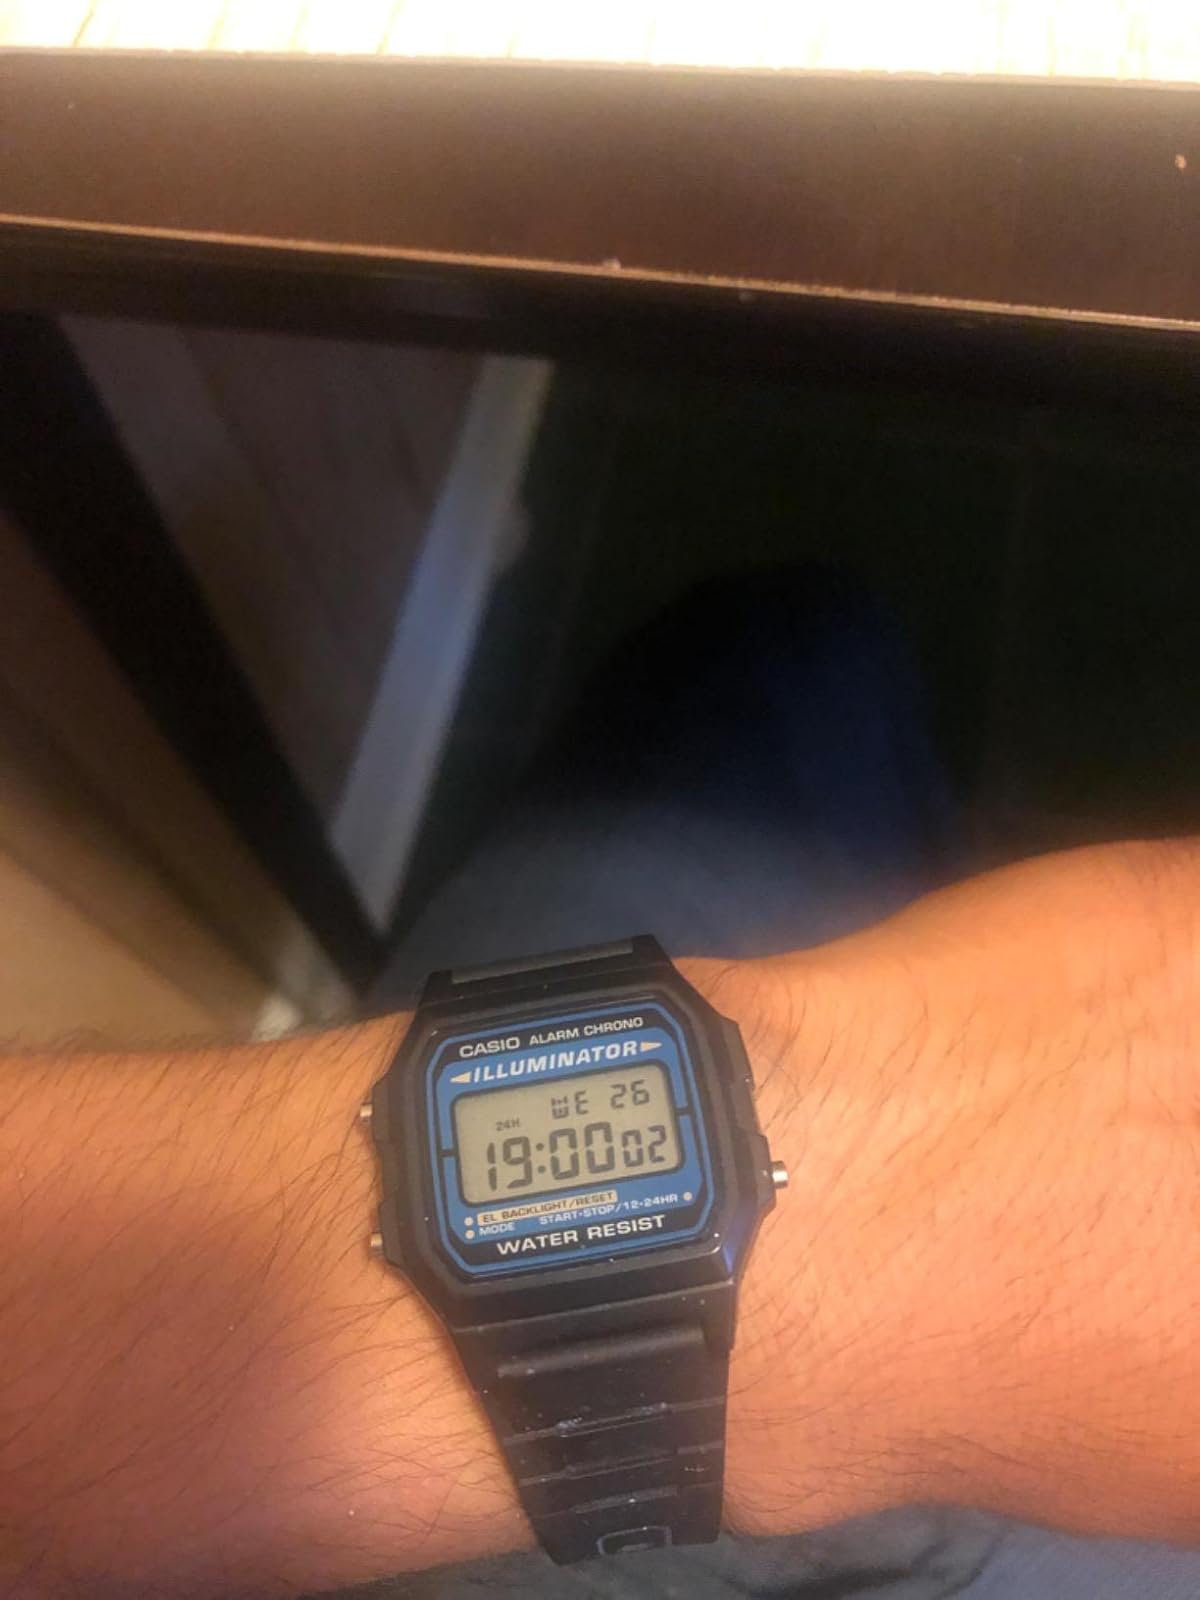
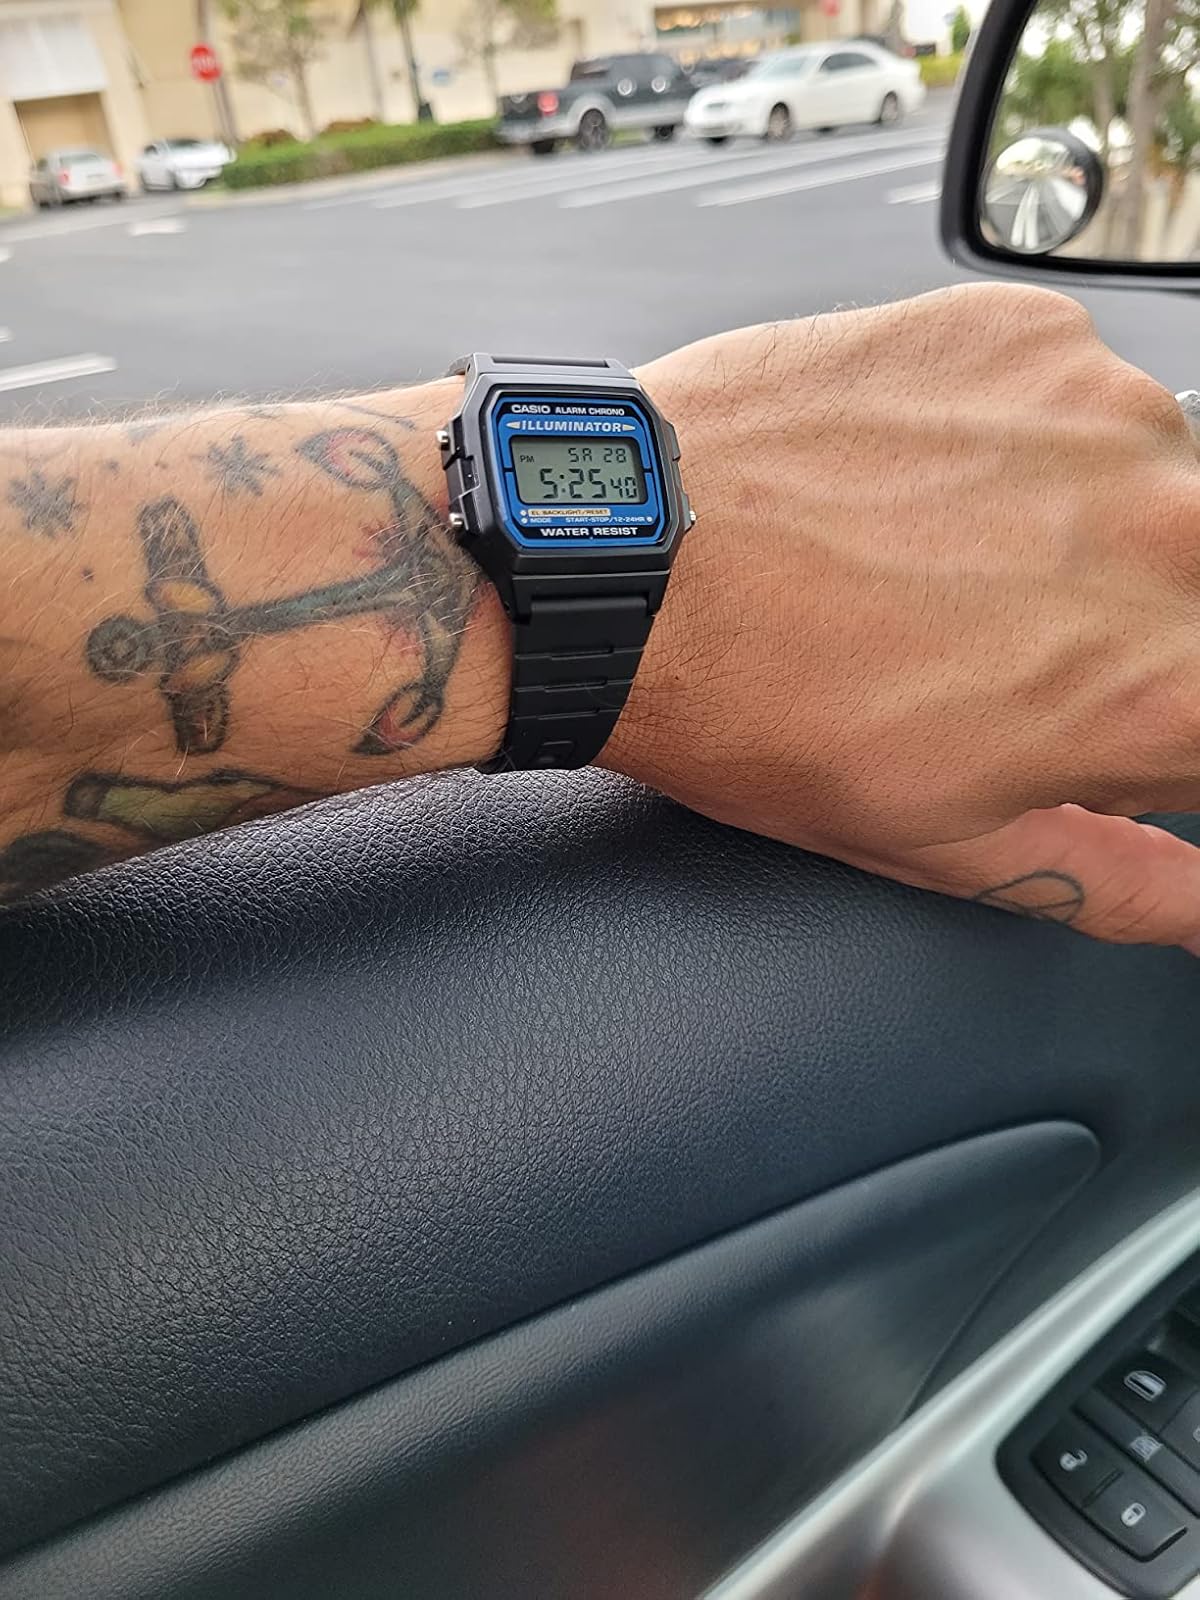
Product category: accessories_watch
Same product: yes